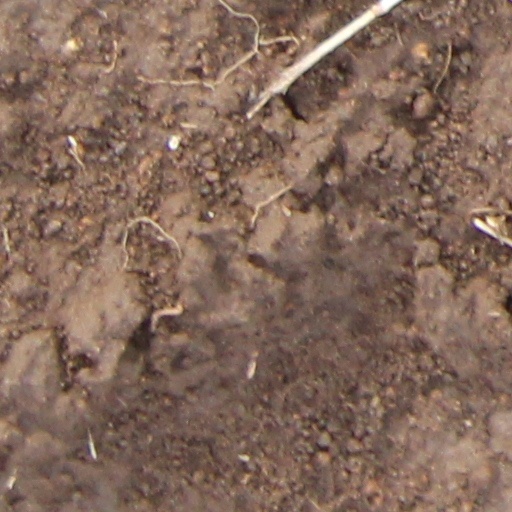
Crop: wheat